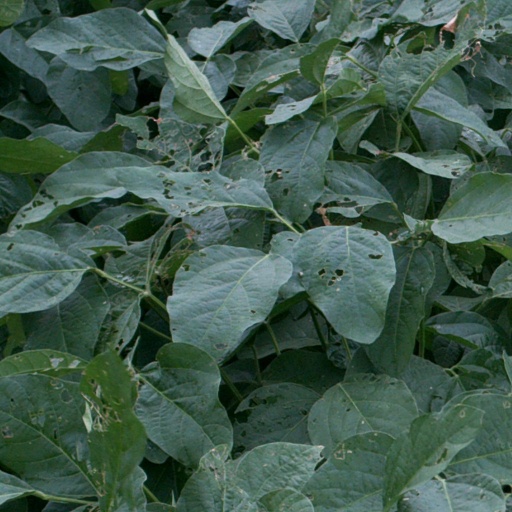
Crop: soybean